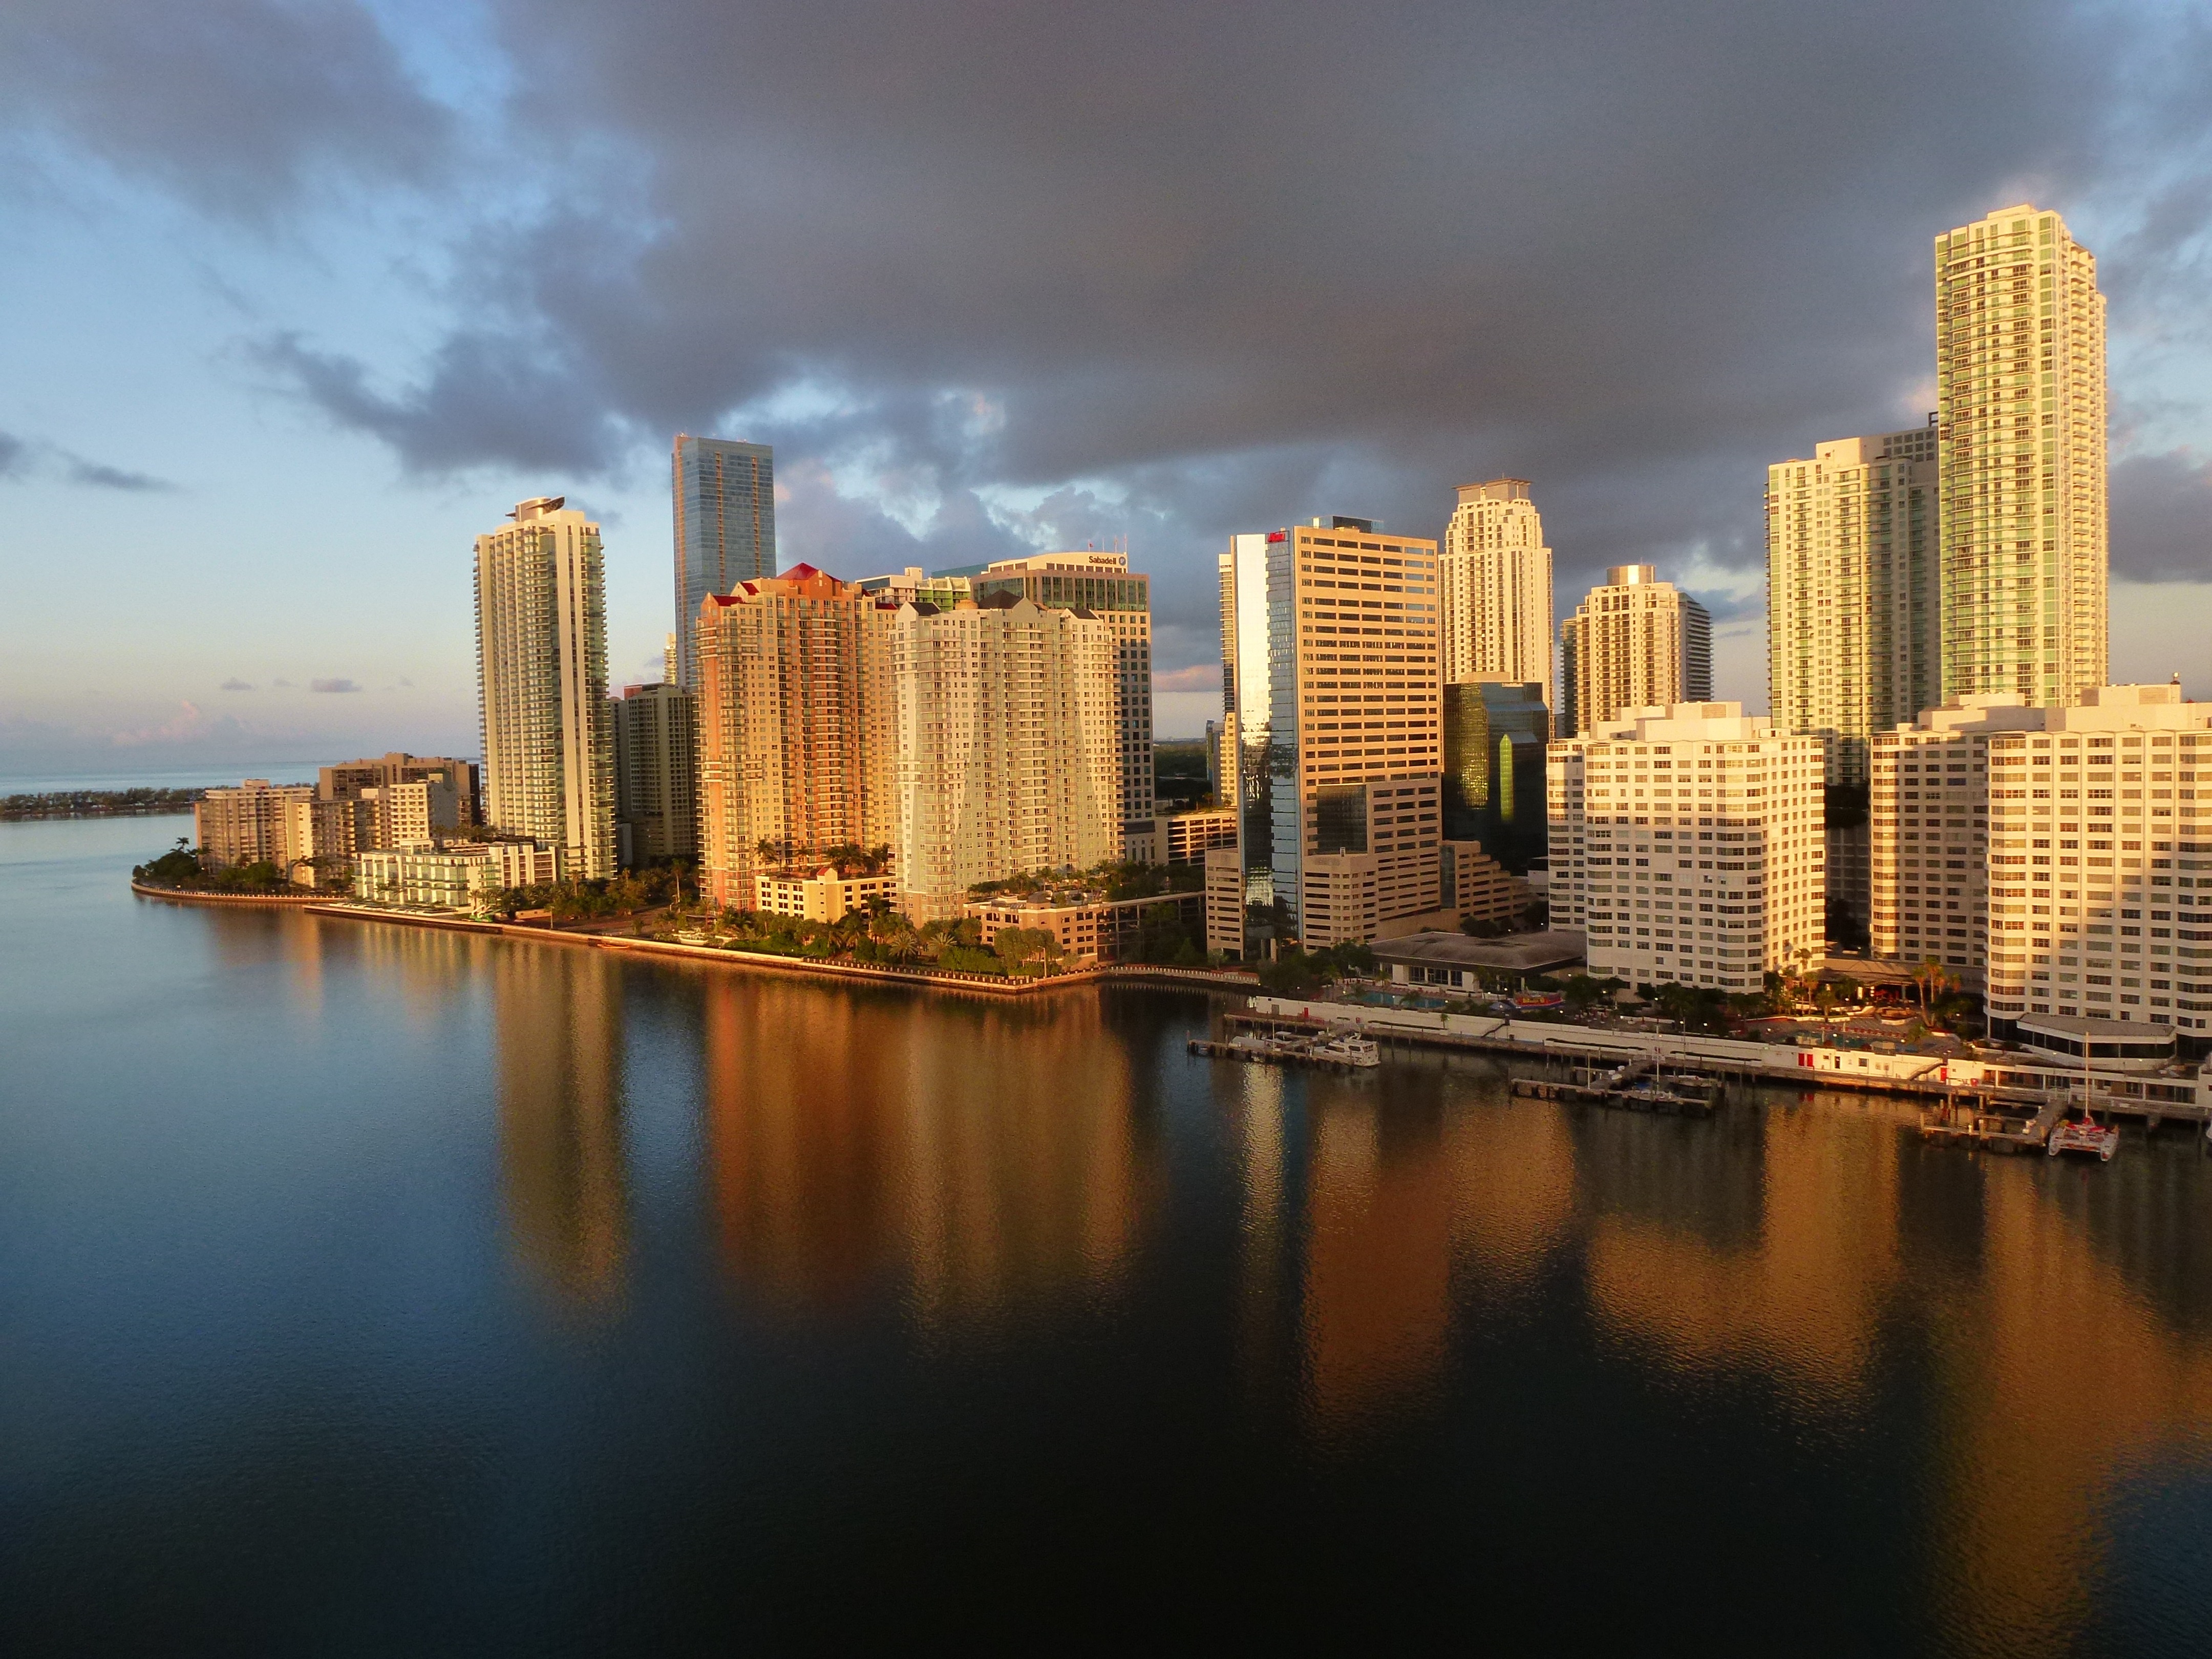
horizon, sunset, skyline, night, morning, view, building, dawn, city, skyscraper, urban, cityscape, downtown, dusk, evening, reflection, tower, scenic, scenery, landmark, metropolitan, tower block, buildings, miami, florida, metropolis, urban area, geographical feature, human settlement, metropolitan area